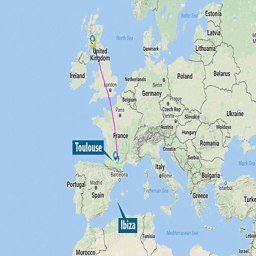
a map shows the route of the plane , which had to put down